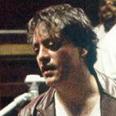
Age: 44